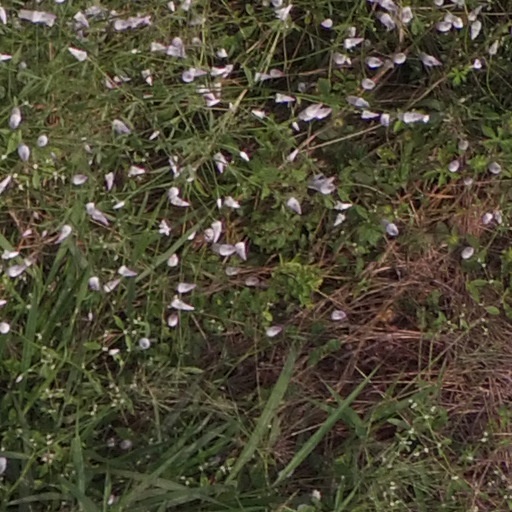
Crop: maize; corn